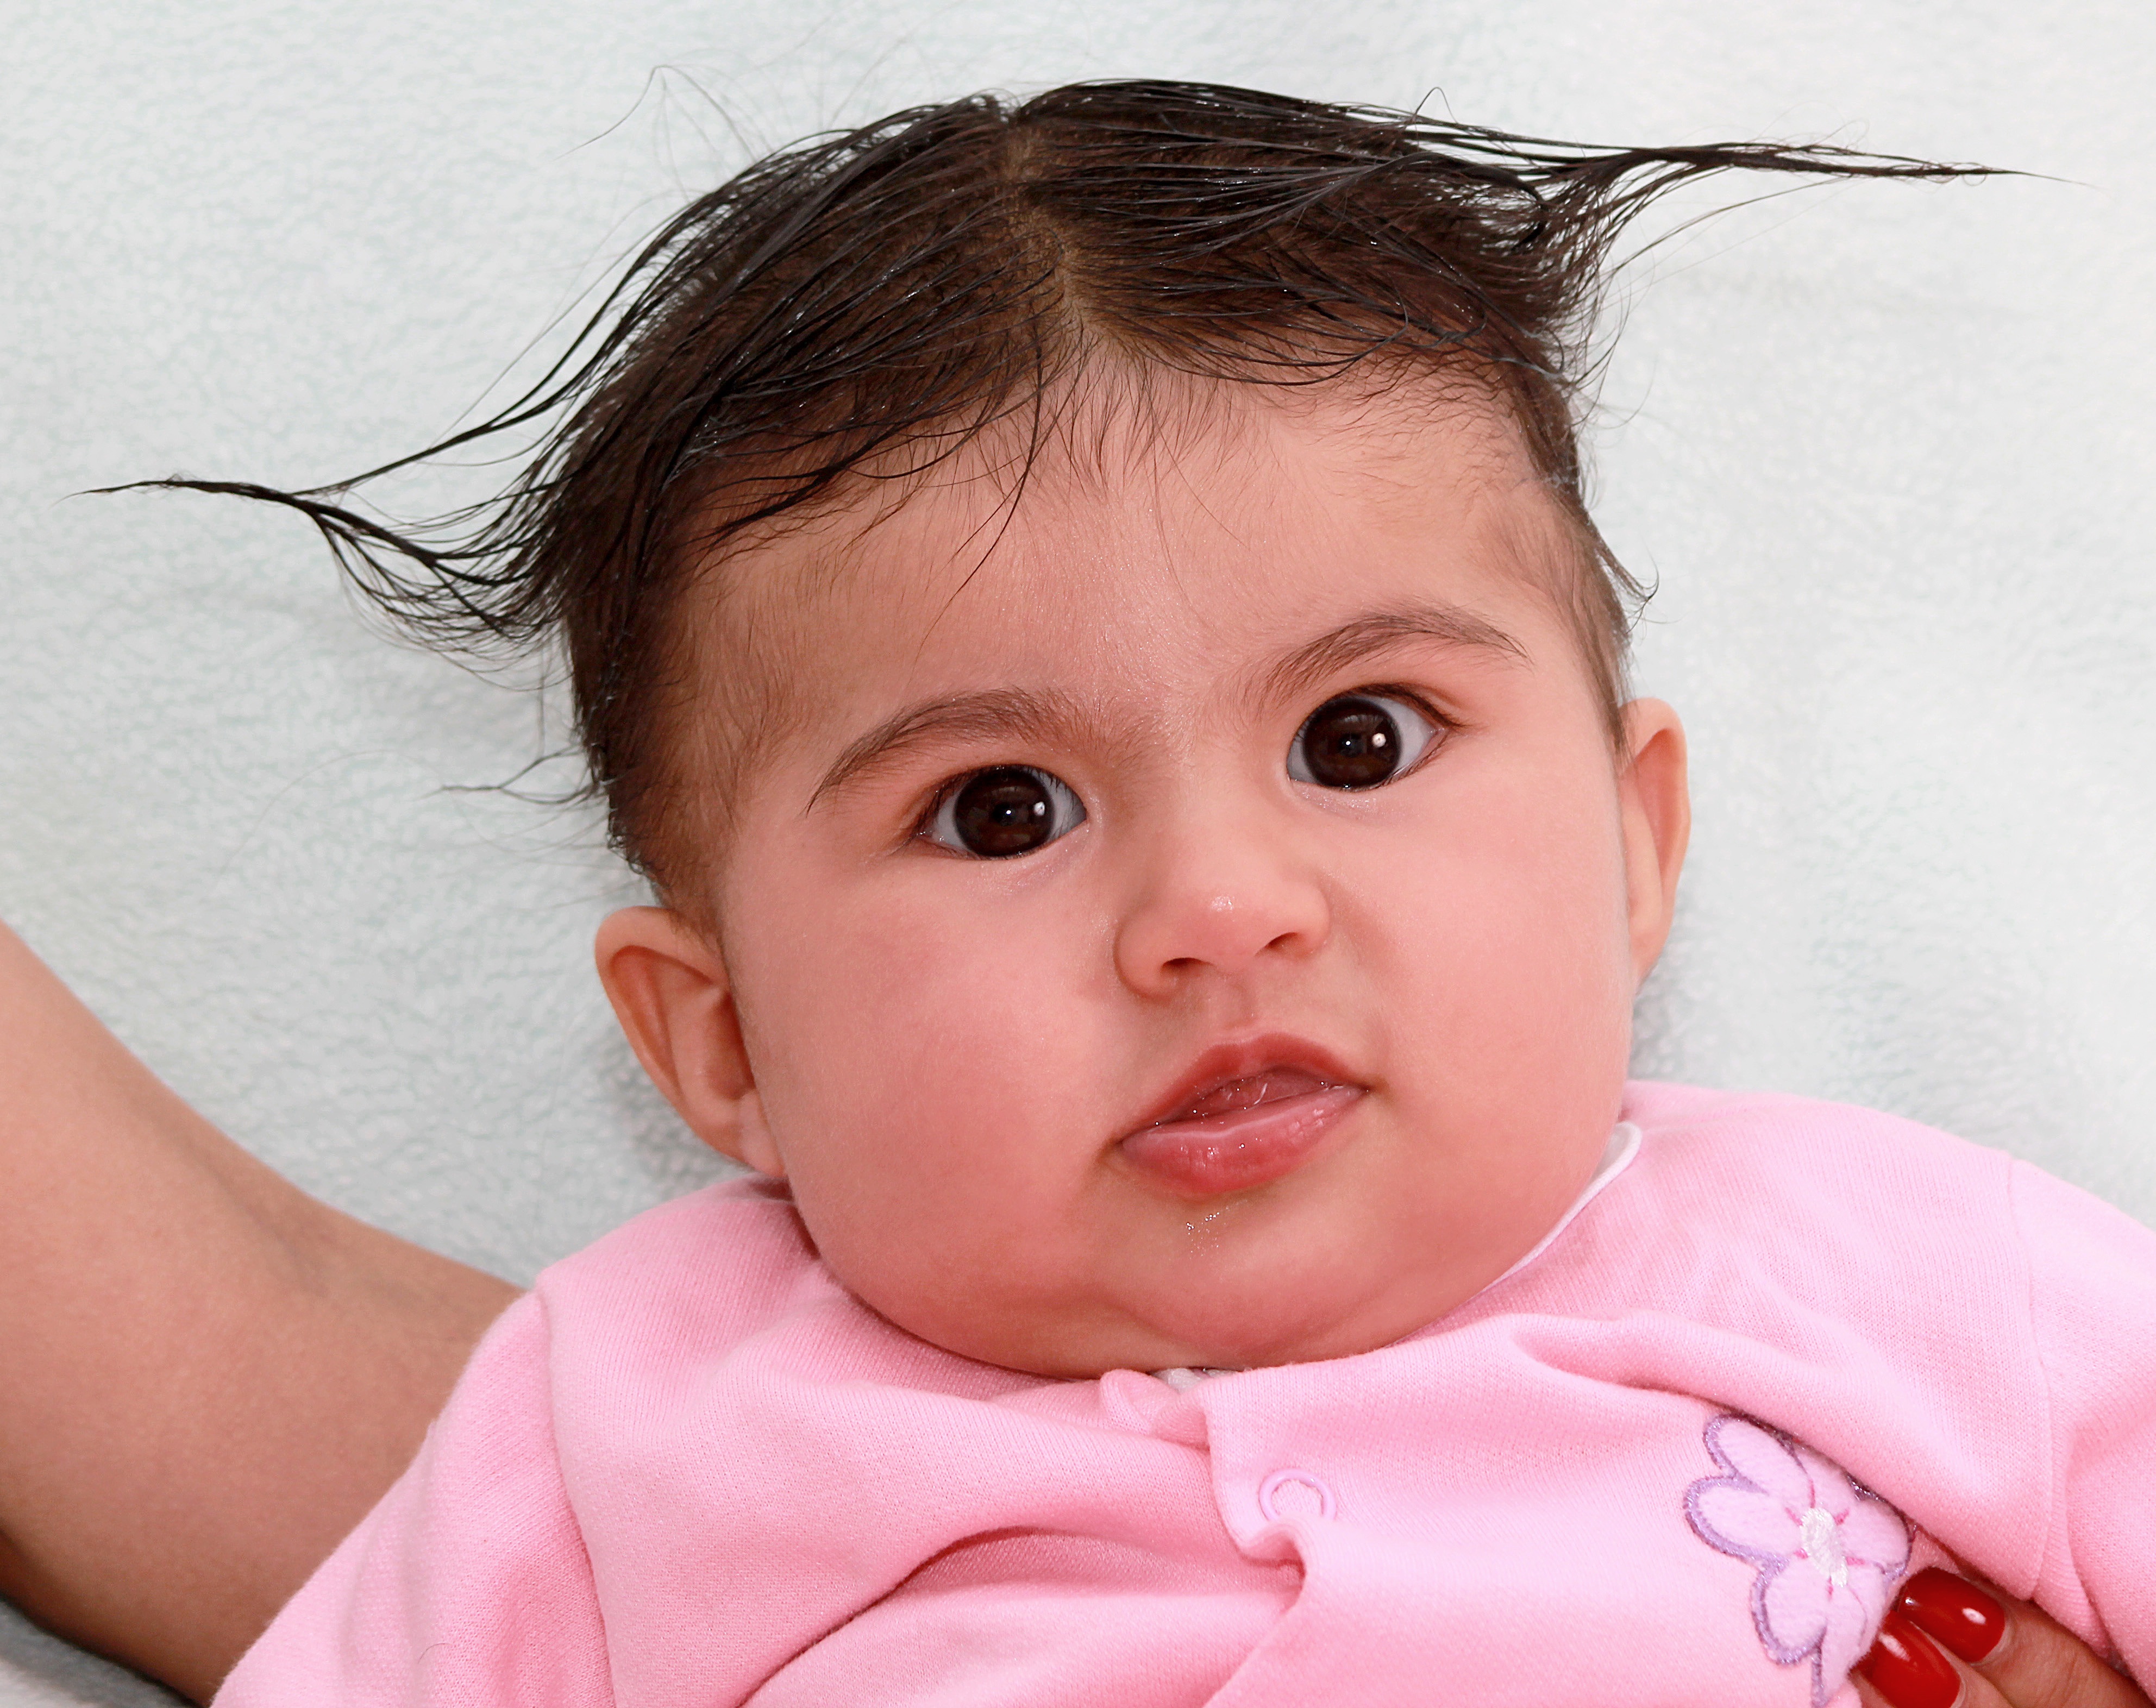
person, portrait, child, ear, facial expression, hairstyle, smile, mouth, human body, face, nose, cheek, infant, toddler, eye, head, skin, organ, confused, bebe, portrait photography, isabel